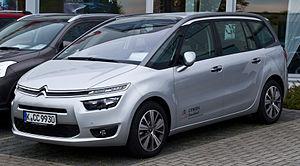
Citroën est un constructeur automobile français. Son nom en forme longue est Automobiles Citroën. L'entreprise a été fondée en 1919 par André Citroën. La marque a toujours été réputée pour ses technologies d'avant-garde et, à plusieurs reprises, elle a révolutionné le monde de l'industrie de l'automobile. Citroën a notamment créé la Traction Avant, l'utilitaire H, les 2 CV, DS, Méhari, SM, GS, CX, BX ou encore la XM, qui sont toutes des créations d'avant-garde.
Groupe PSA est un constructeur automobile français qui comprend les marques automobiles Citroën, DS Automobiles, Peugeot, ainsi que Opel et Vauxhall depuis le rachat de la division européenne de General Motors en mars 2017. PSA Peugeot Citroën est devenu Groupe PSA le 5 avril 2016.